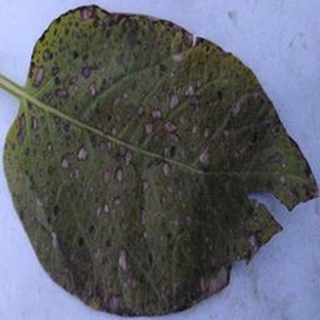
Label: potato_early_blight